Yuki Bhambri

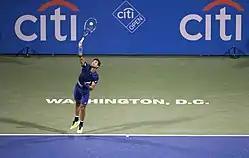
Bhambri in Action during 2017 Citi Open

Bhambri started his 2017 campaign at the Chennai Open. He qualified for the main draw, where he defeated compatriot Ramkumar Ramanathan in the first round, before losing in round 2 to Benoît Paire.